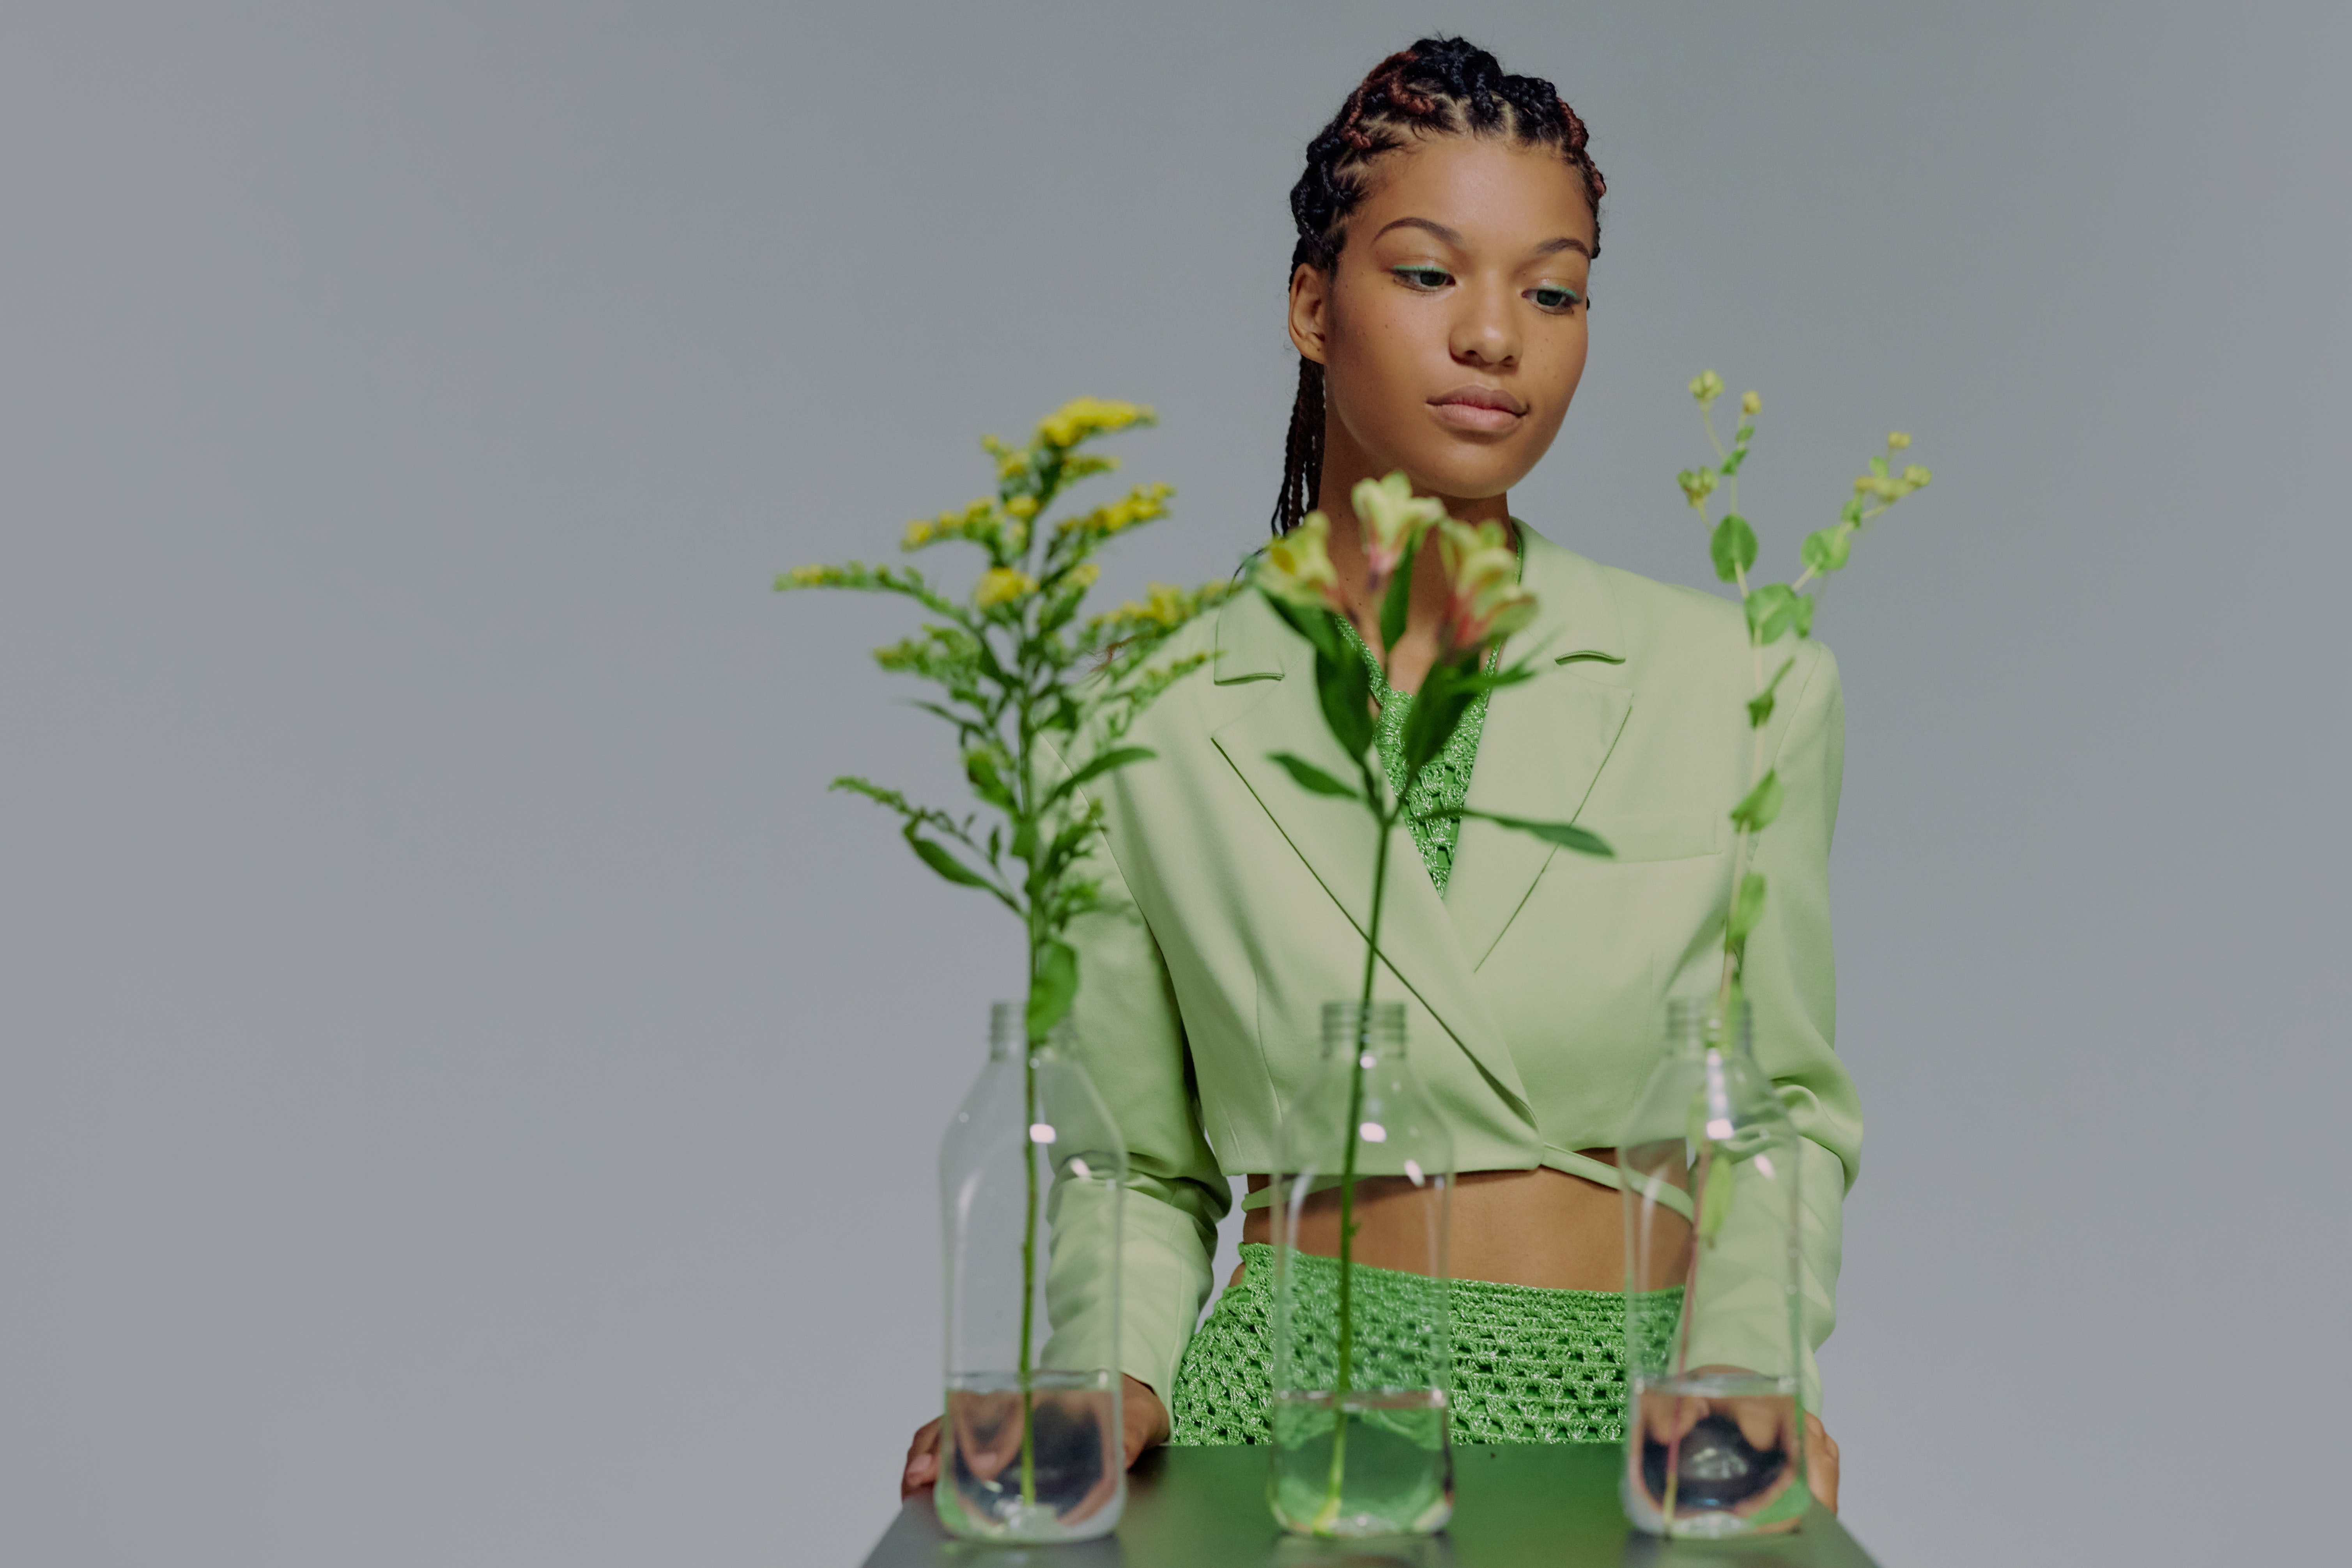
beauty, hairstyle, shoulder, plant, People in nature, sleeve, gesture, grass, waist, happy, fashion design, trunk, jewellery, abdomen, chest, formal wear, fun, floral design, fashion accessory, flowering plant, floristry, flower arranging, plant stem, uniform, animation, illustration, necklace, top, wildflower, photo shoot, costume, graphics